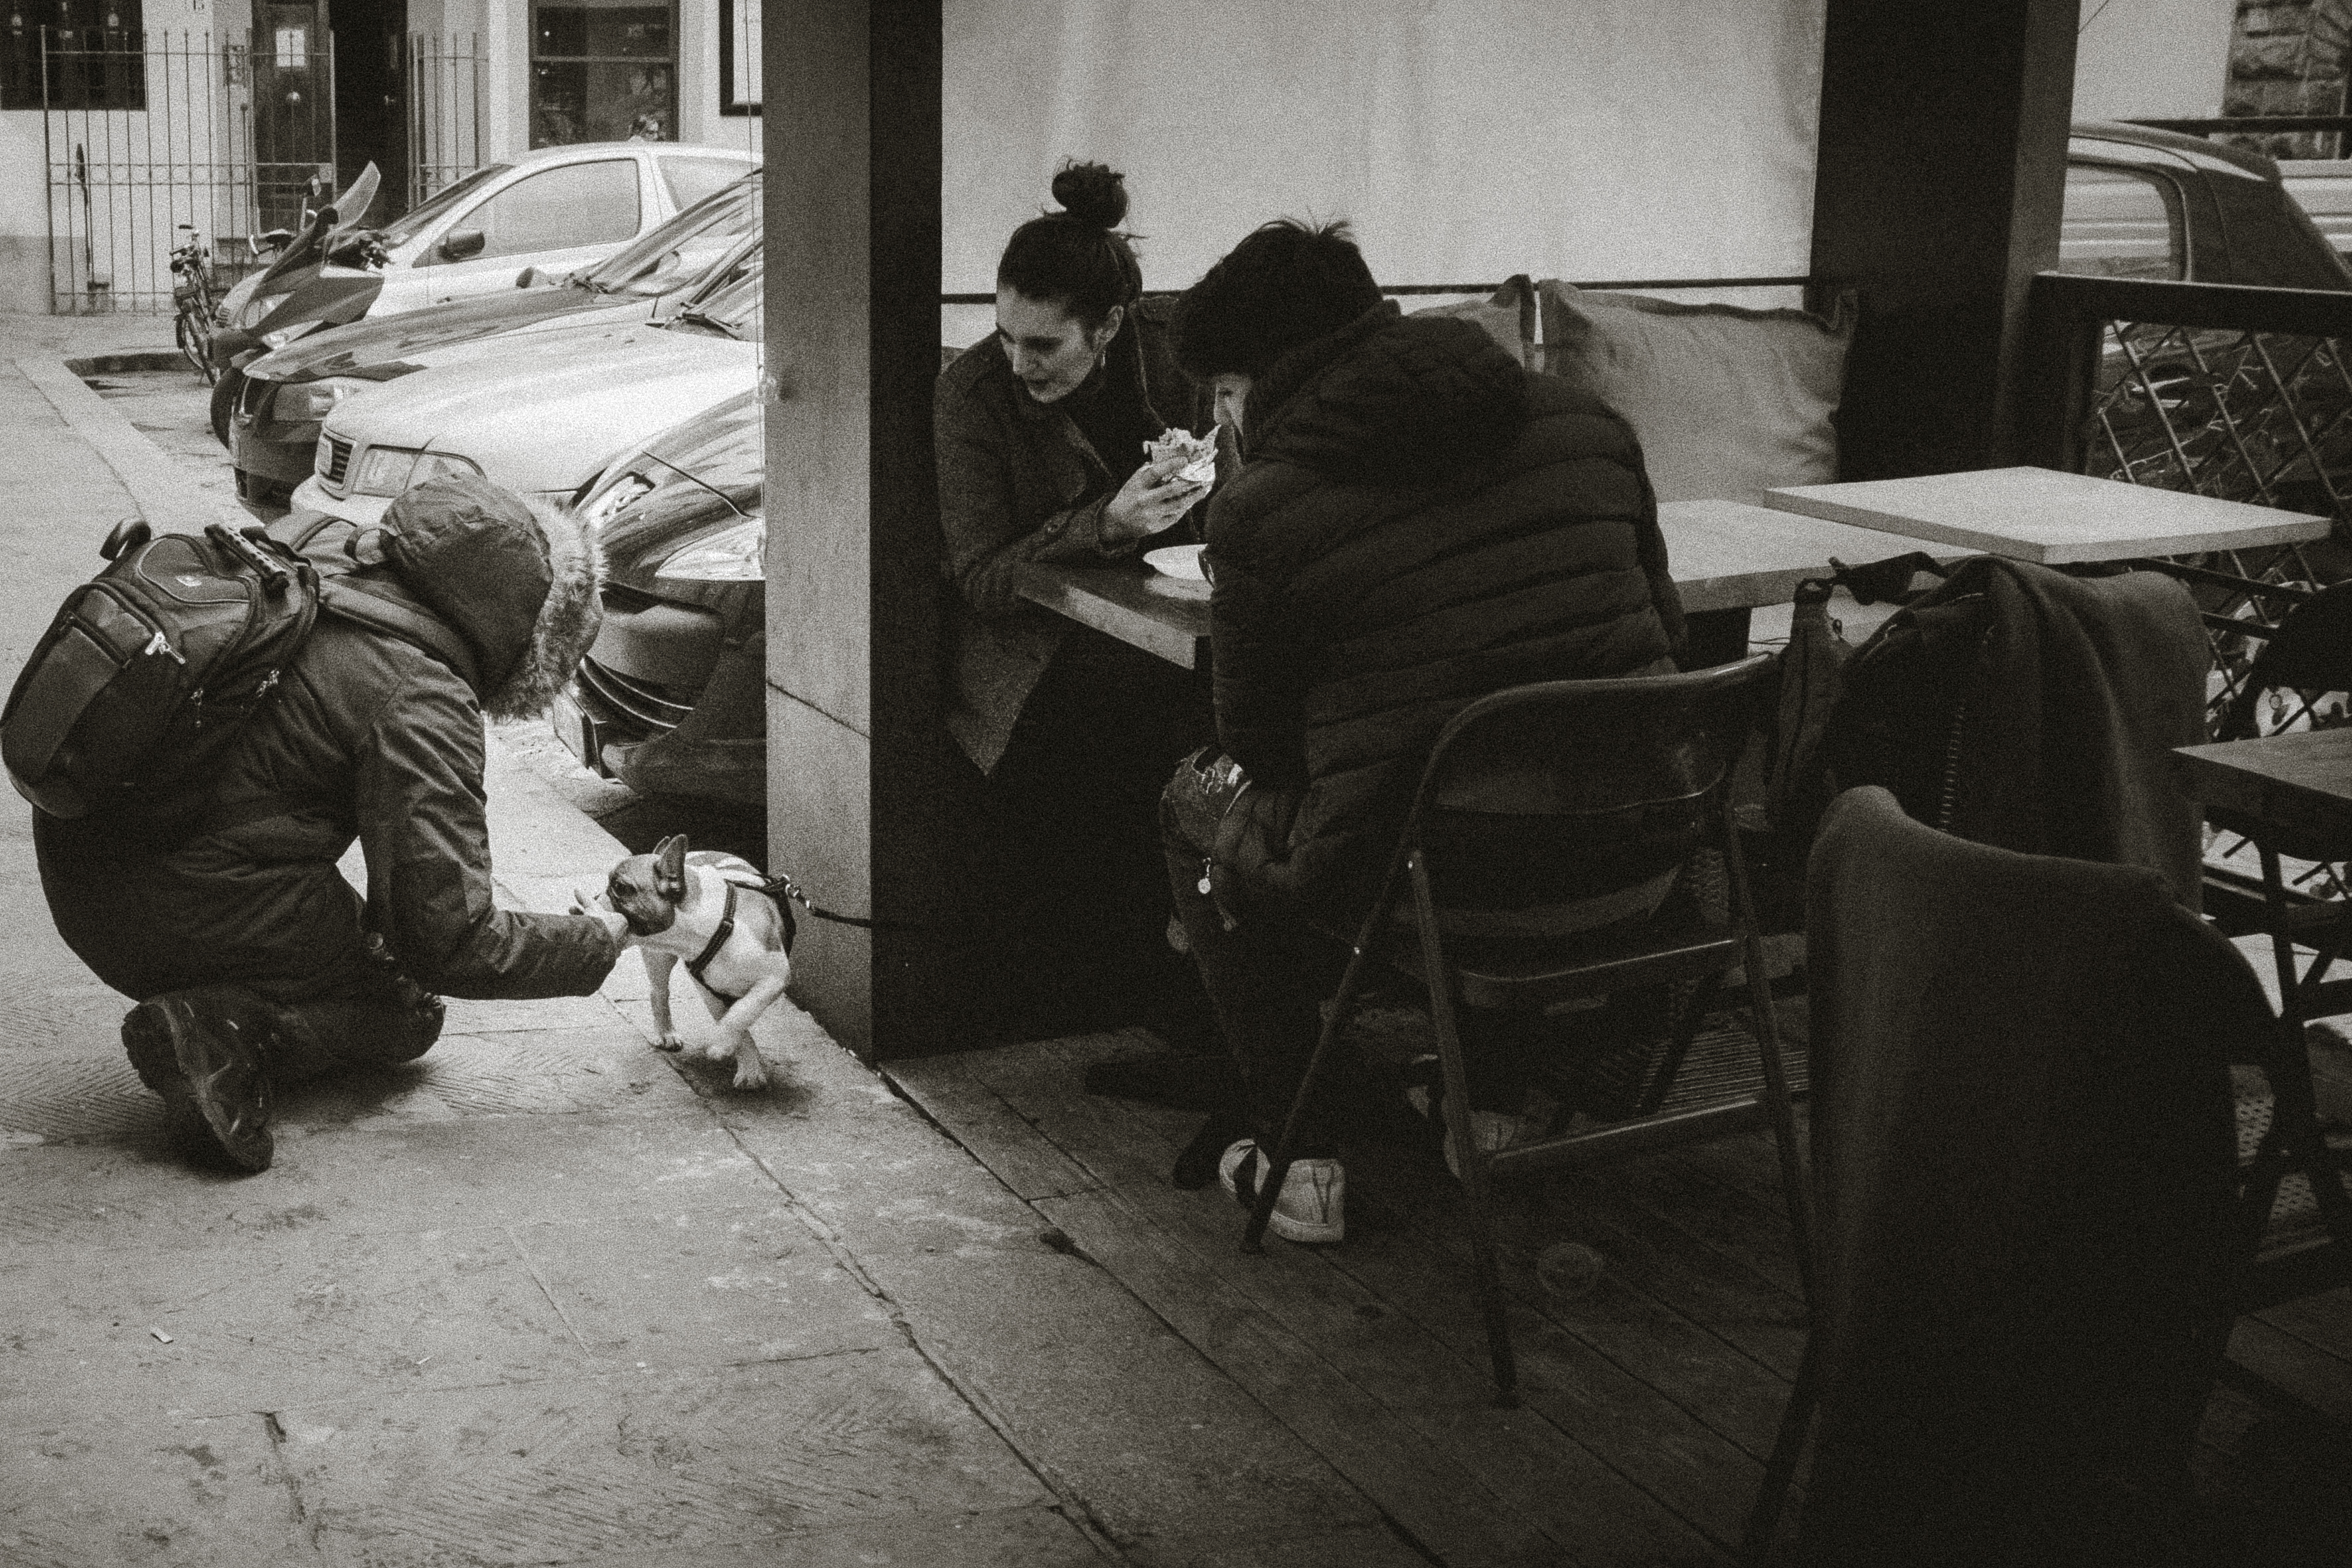
person, black and white, people, street, urban, travel, fujifilm, sitting, italy, black, monochrome, bw, blackandwhite, blackwhite, cool image, ngc, photograph, image, it, fuji, florence, fujixt1, firenze, fujix, noireblanc, toscana, monochrome photography, human positions